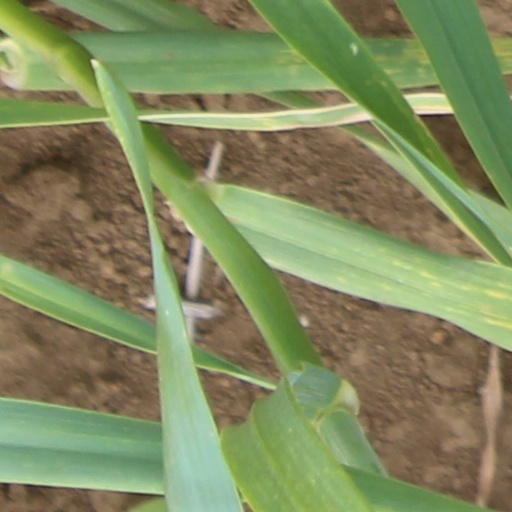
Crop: wheat